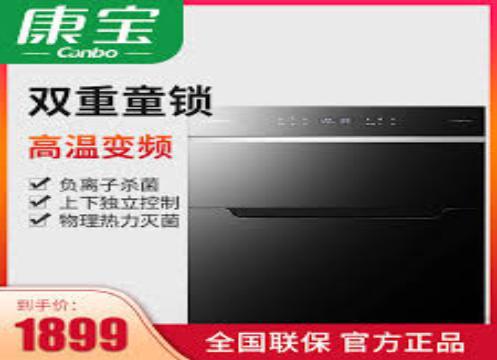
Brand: canbo
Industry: Necessities